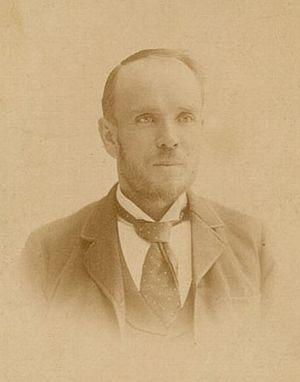
Honoré Petit est un homme politique québécois. Député conservateur de Chicoutimi-Saguenay en 1892 et en 1897, élu sous la bannière libérale en 1900, 1904 et 1908, et à Chicoutimi en 1912 et en 1916.
Chicoutimi est une circonscription électorale provinciale québécoise située dans la région administrative du Saguenay-Lac-Saint-Jean. Elle occupe le territoire de l'ancienne ville de Chicoutimi.
Chicoutimi-Saguenay est un ancien district provincial du Québec qui a existé au sein de la confédération jusqu'en 1912.